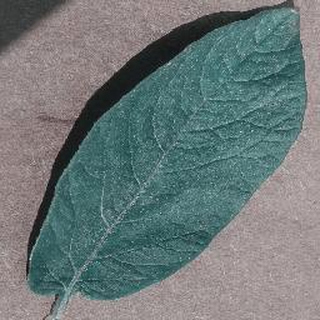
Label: healthy_potato